Mary Schenley

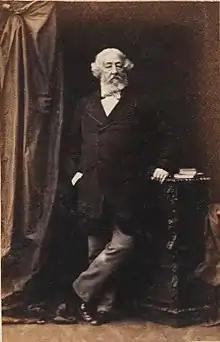
Photograph of her husband, 1861

While in boarding school in Staten Island, New York, at the age of 15, she met and fell in love with 43-year-old Captain Edward Wyndham Harrington Schenley of the British Army, and eloped to England. It was the captain's third elopement. The ensuing scandal sparked coverage in many American newspapers, and was referred to as "the greatest romance in Pittsburg's early history" in her "New York Times" obituary.